Answer in natural language. Consider the 3D positions of the objects in the scene and not just the 2D positions in the image. Is the centerpoint of  dining table at a higher height than black floating bed with platform base and rectangular headboard? Choose between the following options: yes or no
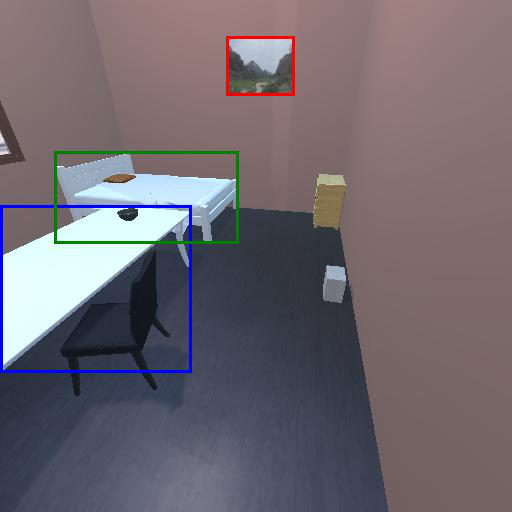
<answer>yes</answer>